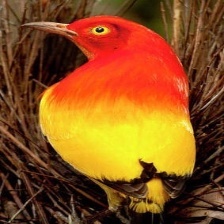
Species: FLAME BOWERBIRD
Scientific name: SERICULUS ARDENS